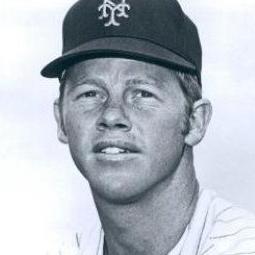
Age: 23